Mineralogy

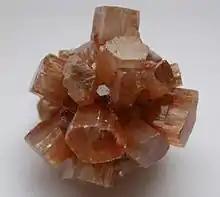
Aragonite is an orthorhombic polymorph of calcite.

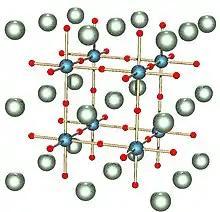
The perovskite crystal structure. The most abundant mineral in the Earth, bridgmanite, has this structure. Its chemical formula is (Mg,Fe)SiO; the red spheres are oxygen, the blue spheres silicon and the green spheres magnesium or iron.

An initial step in identifying a mineral is to examine its physical properties, many of which can be measured on a hand sample. These can be classified into density (often given as specific gravity); measures of mechanical cohesion (hardness, tenacity, cleavage, fracture, parting); macroscopic visual properties (luster, color, streak, luminescence, diaphaneity); magnetic and electric properties; radioactivity and solubility in hydrogen chloride.